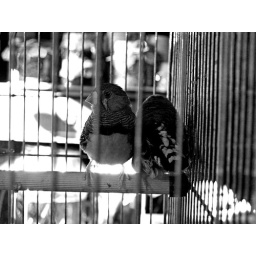
Birds - in the cage - black white